RMIT Redbacks

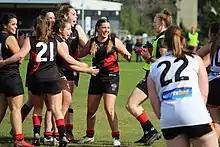
The RMIT Women's Football Academy Redbacks celebrate a goal at Bundoora Oval in 2019.

In 2024, the RMIT men's basketball team won the Big V Division One title. They were subsequently promoted to the Big V Championship division in 2025. The women's team play in the Big V Division Two.